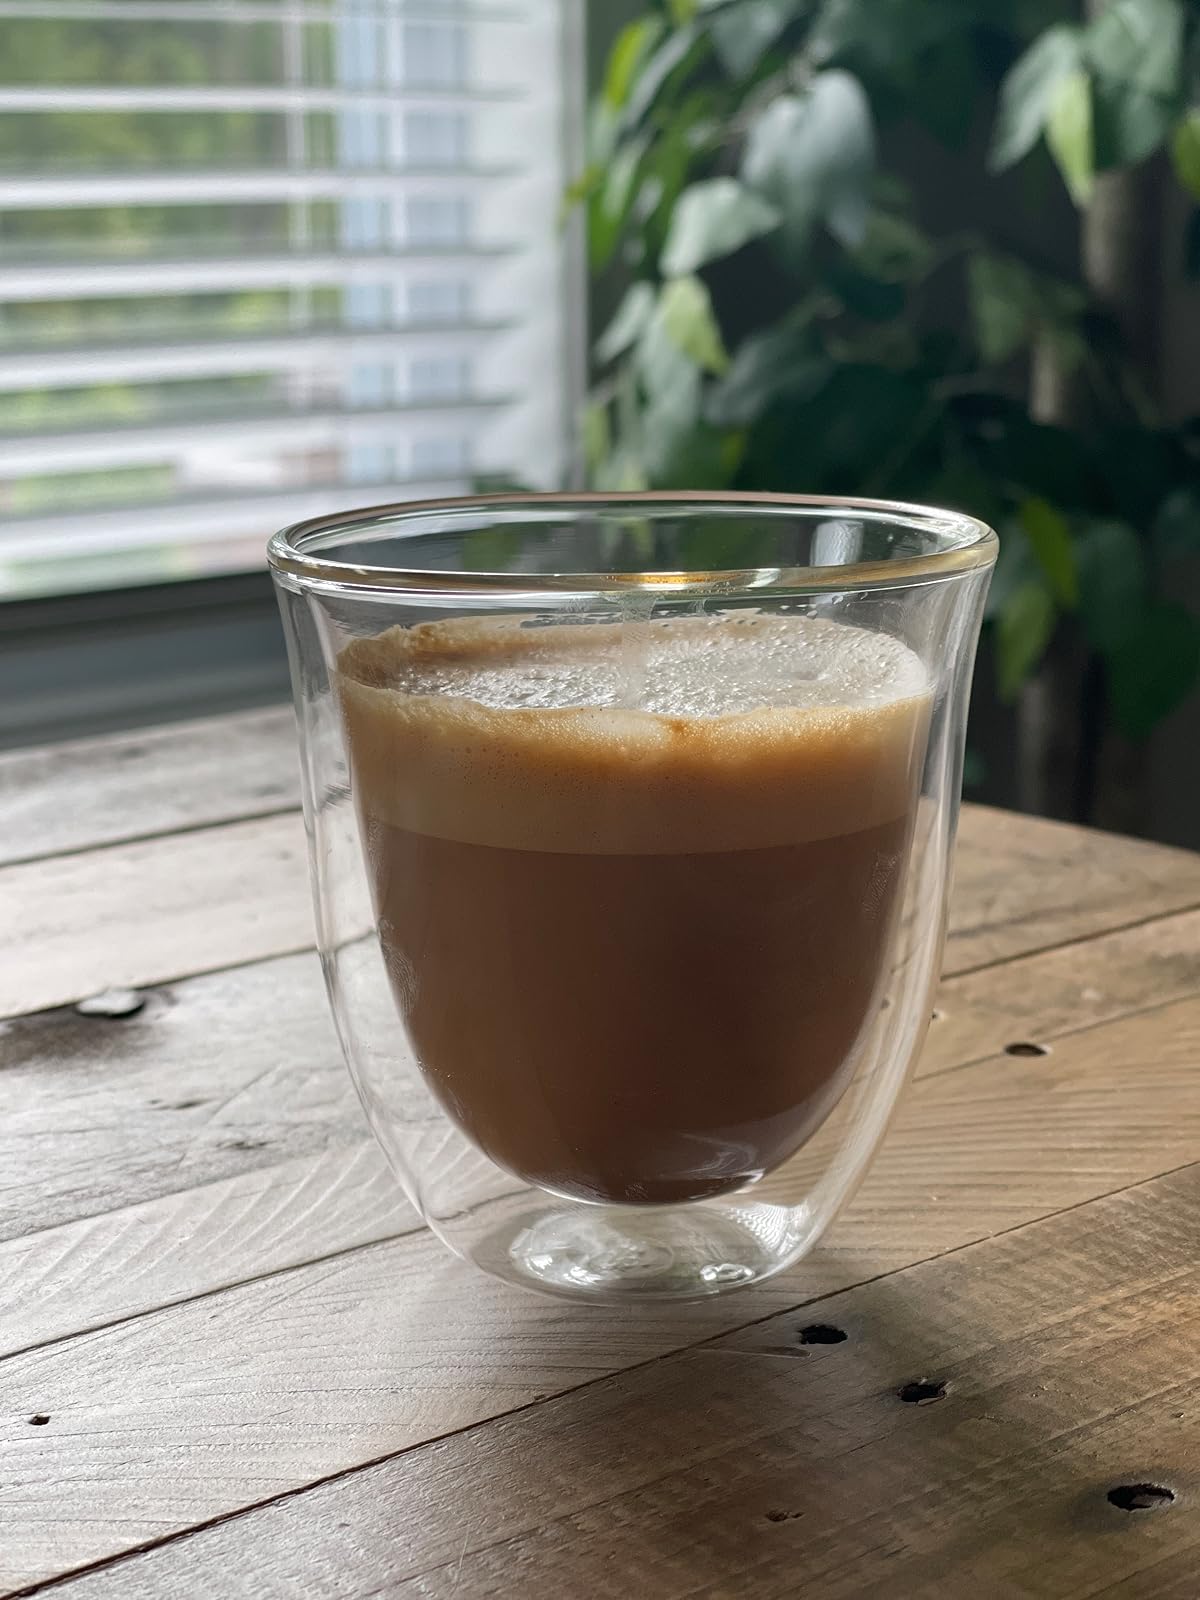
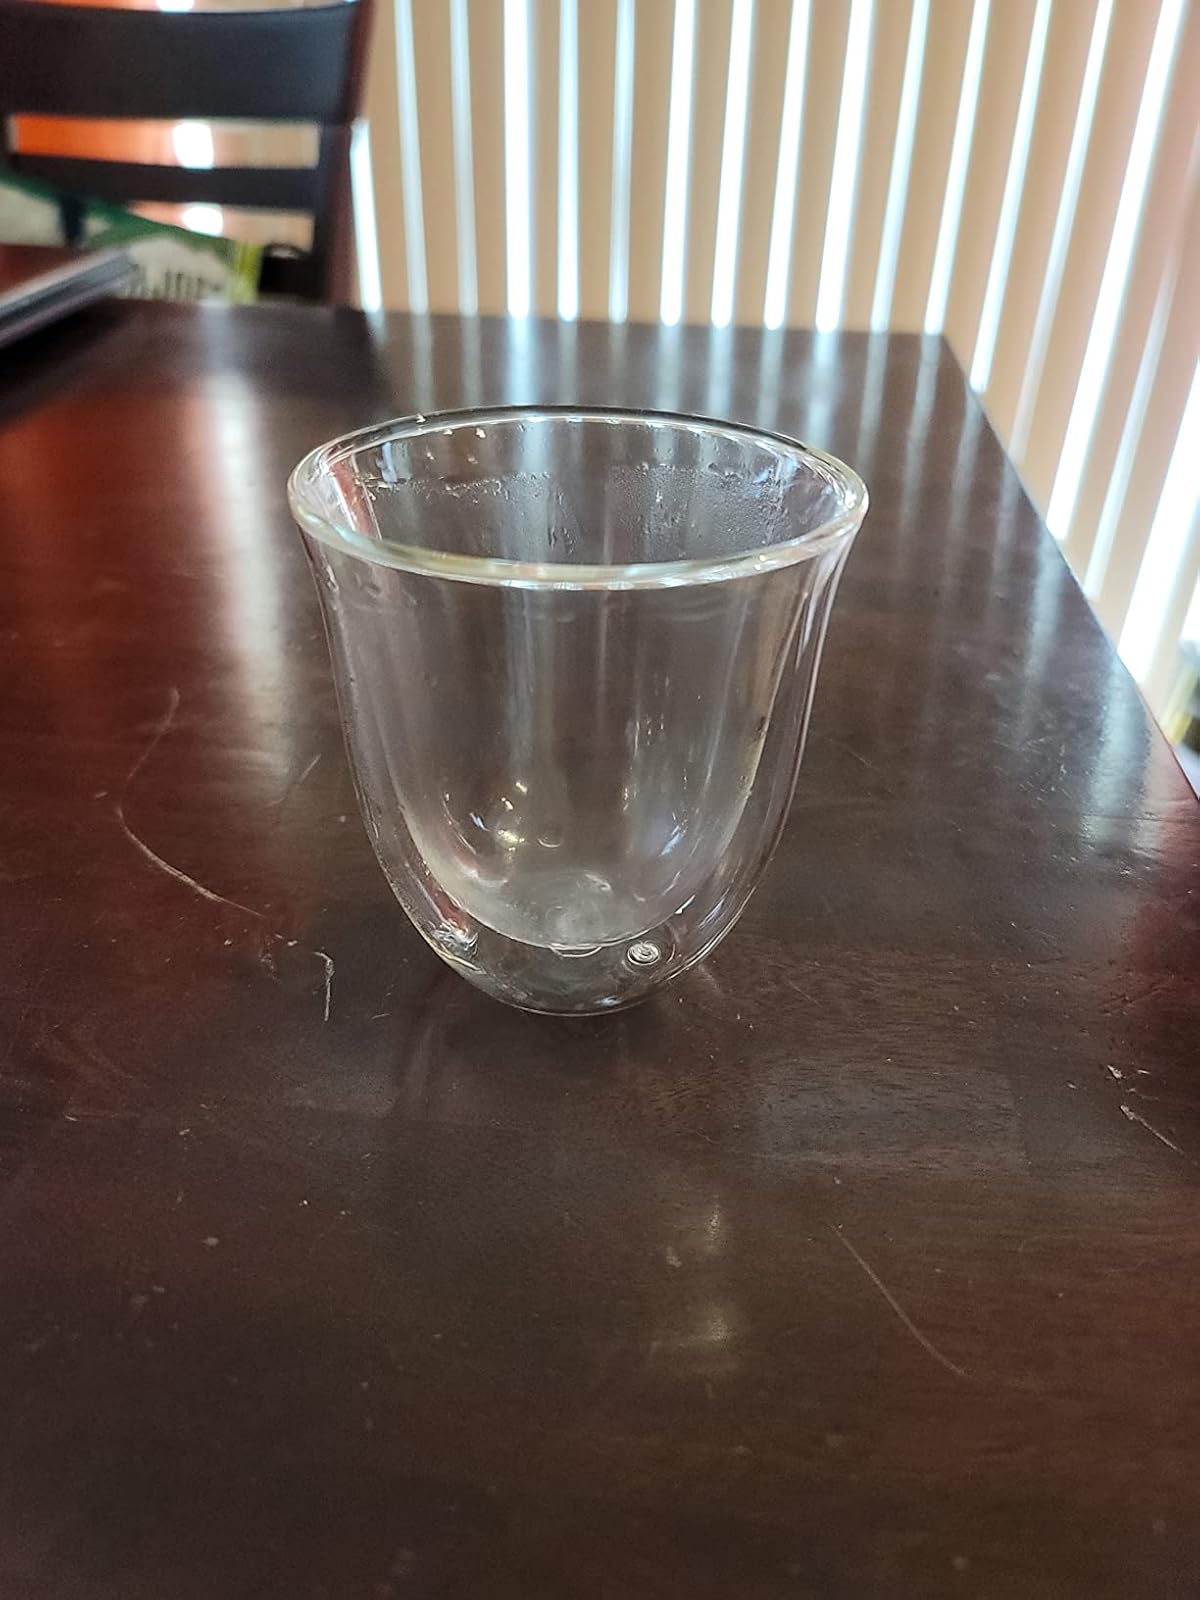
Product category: items_mug
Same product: yes